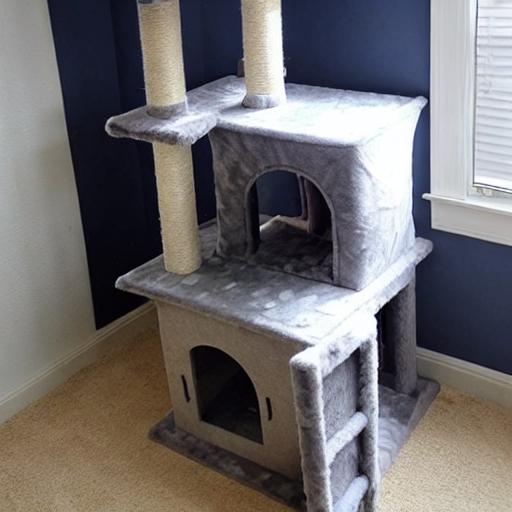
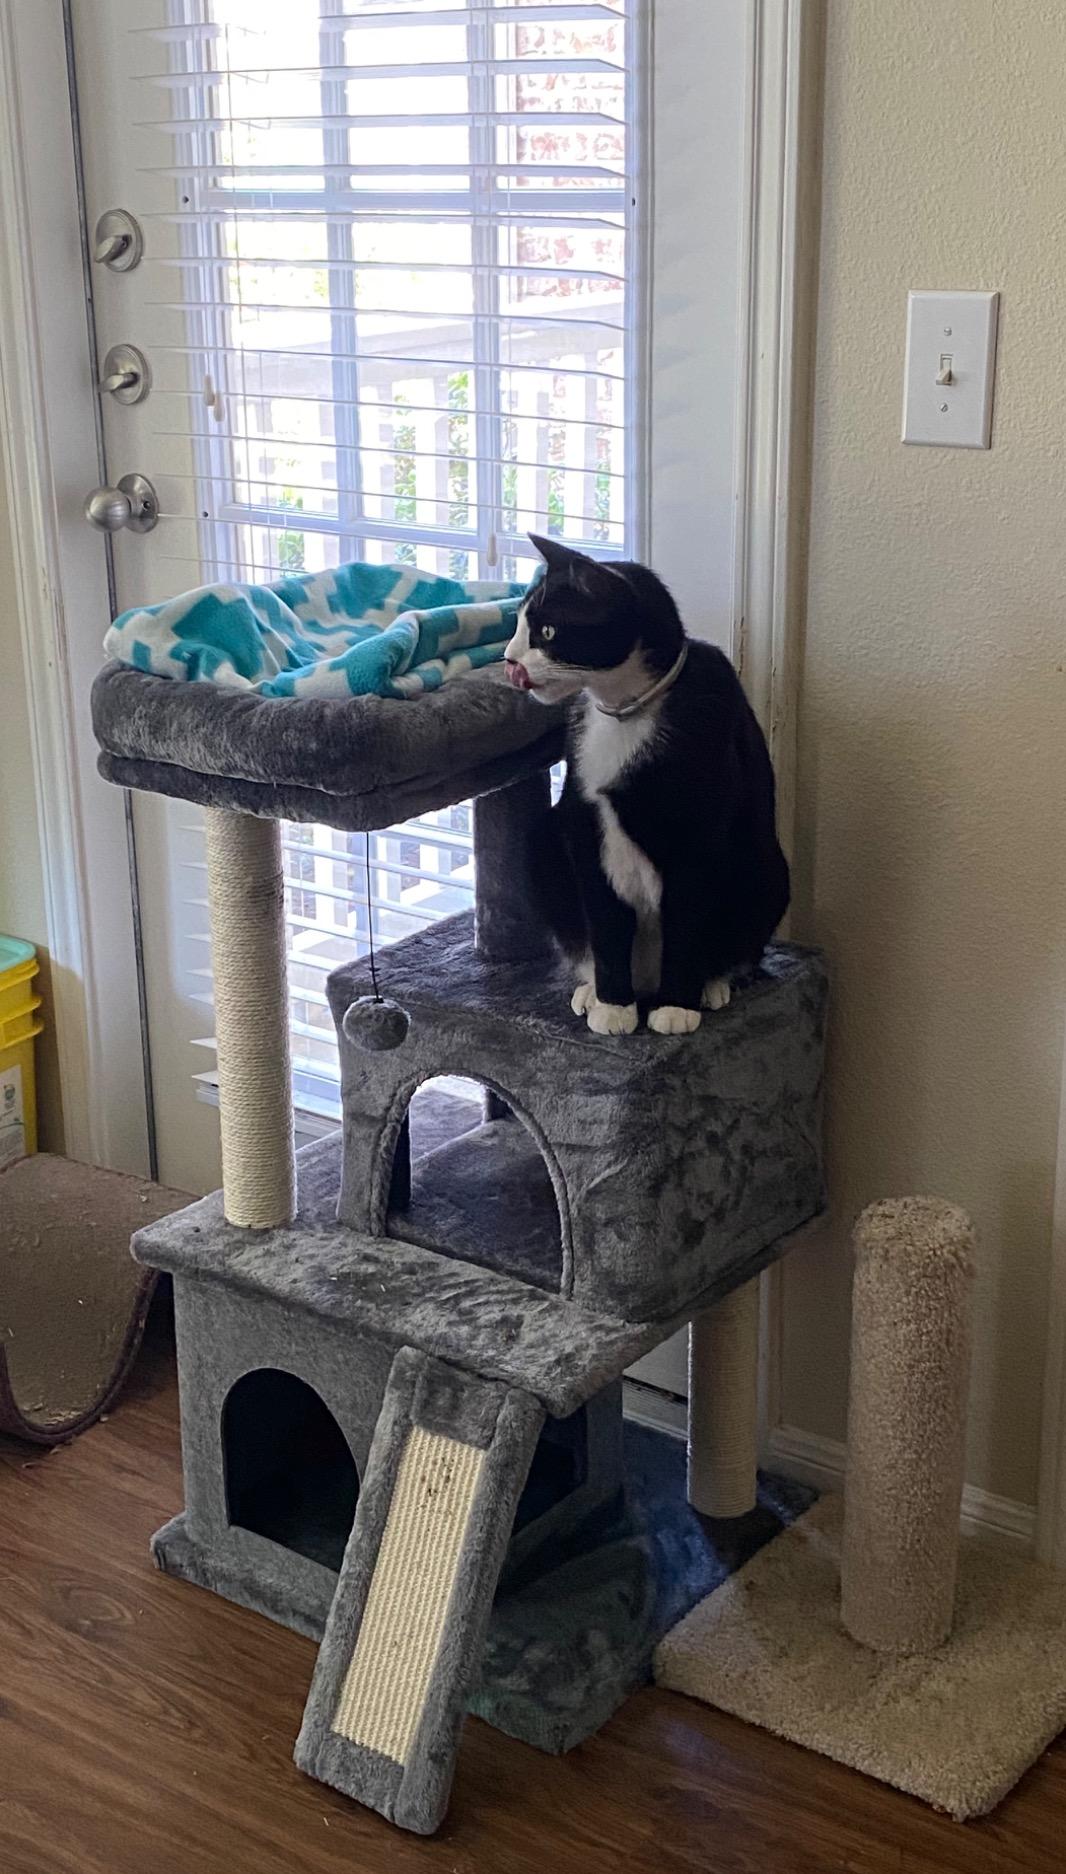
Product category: items_cat tree
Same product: no